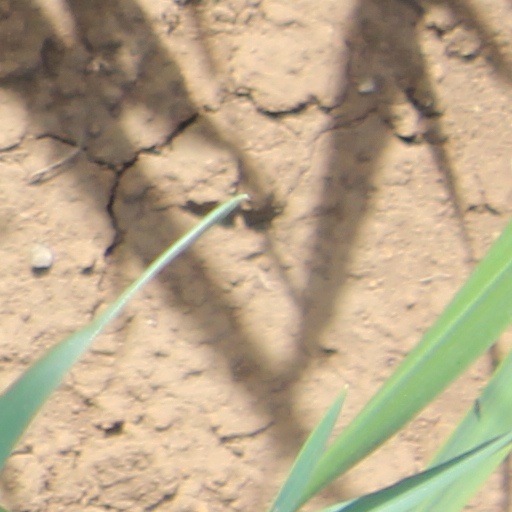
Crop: wheat